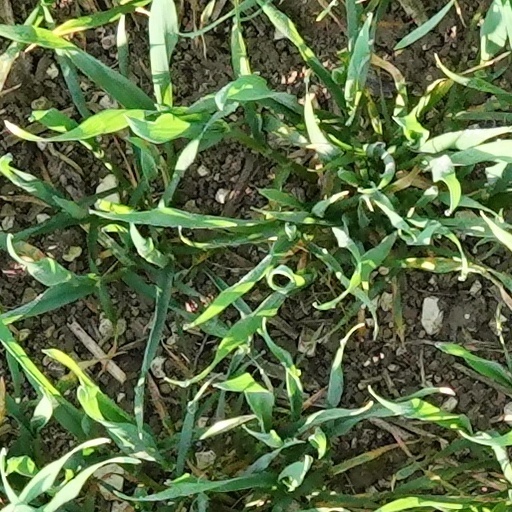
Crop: wheat